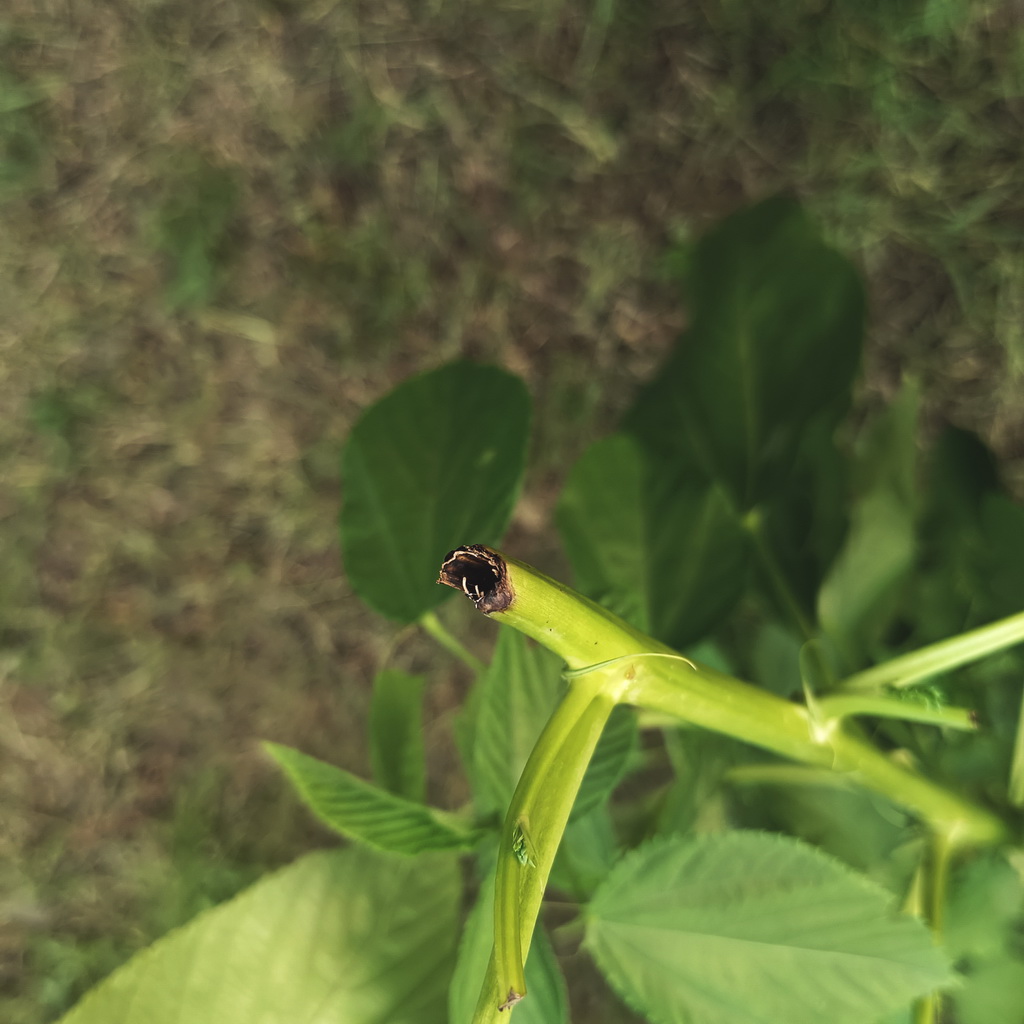
Label: Stem Soft Rot